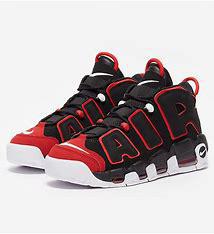
Brand: Nike
Model: Air More Uptempo 96